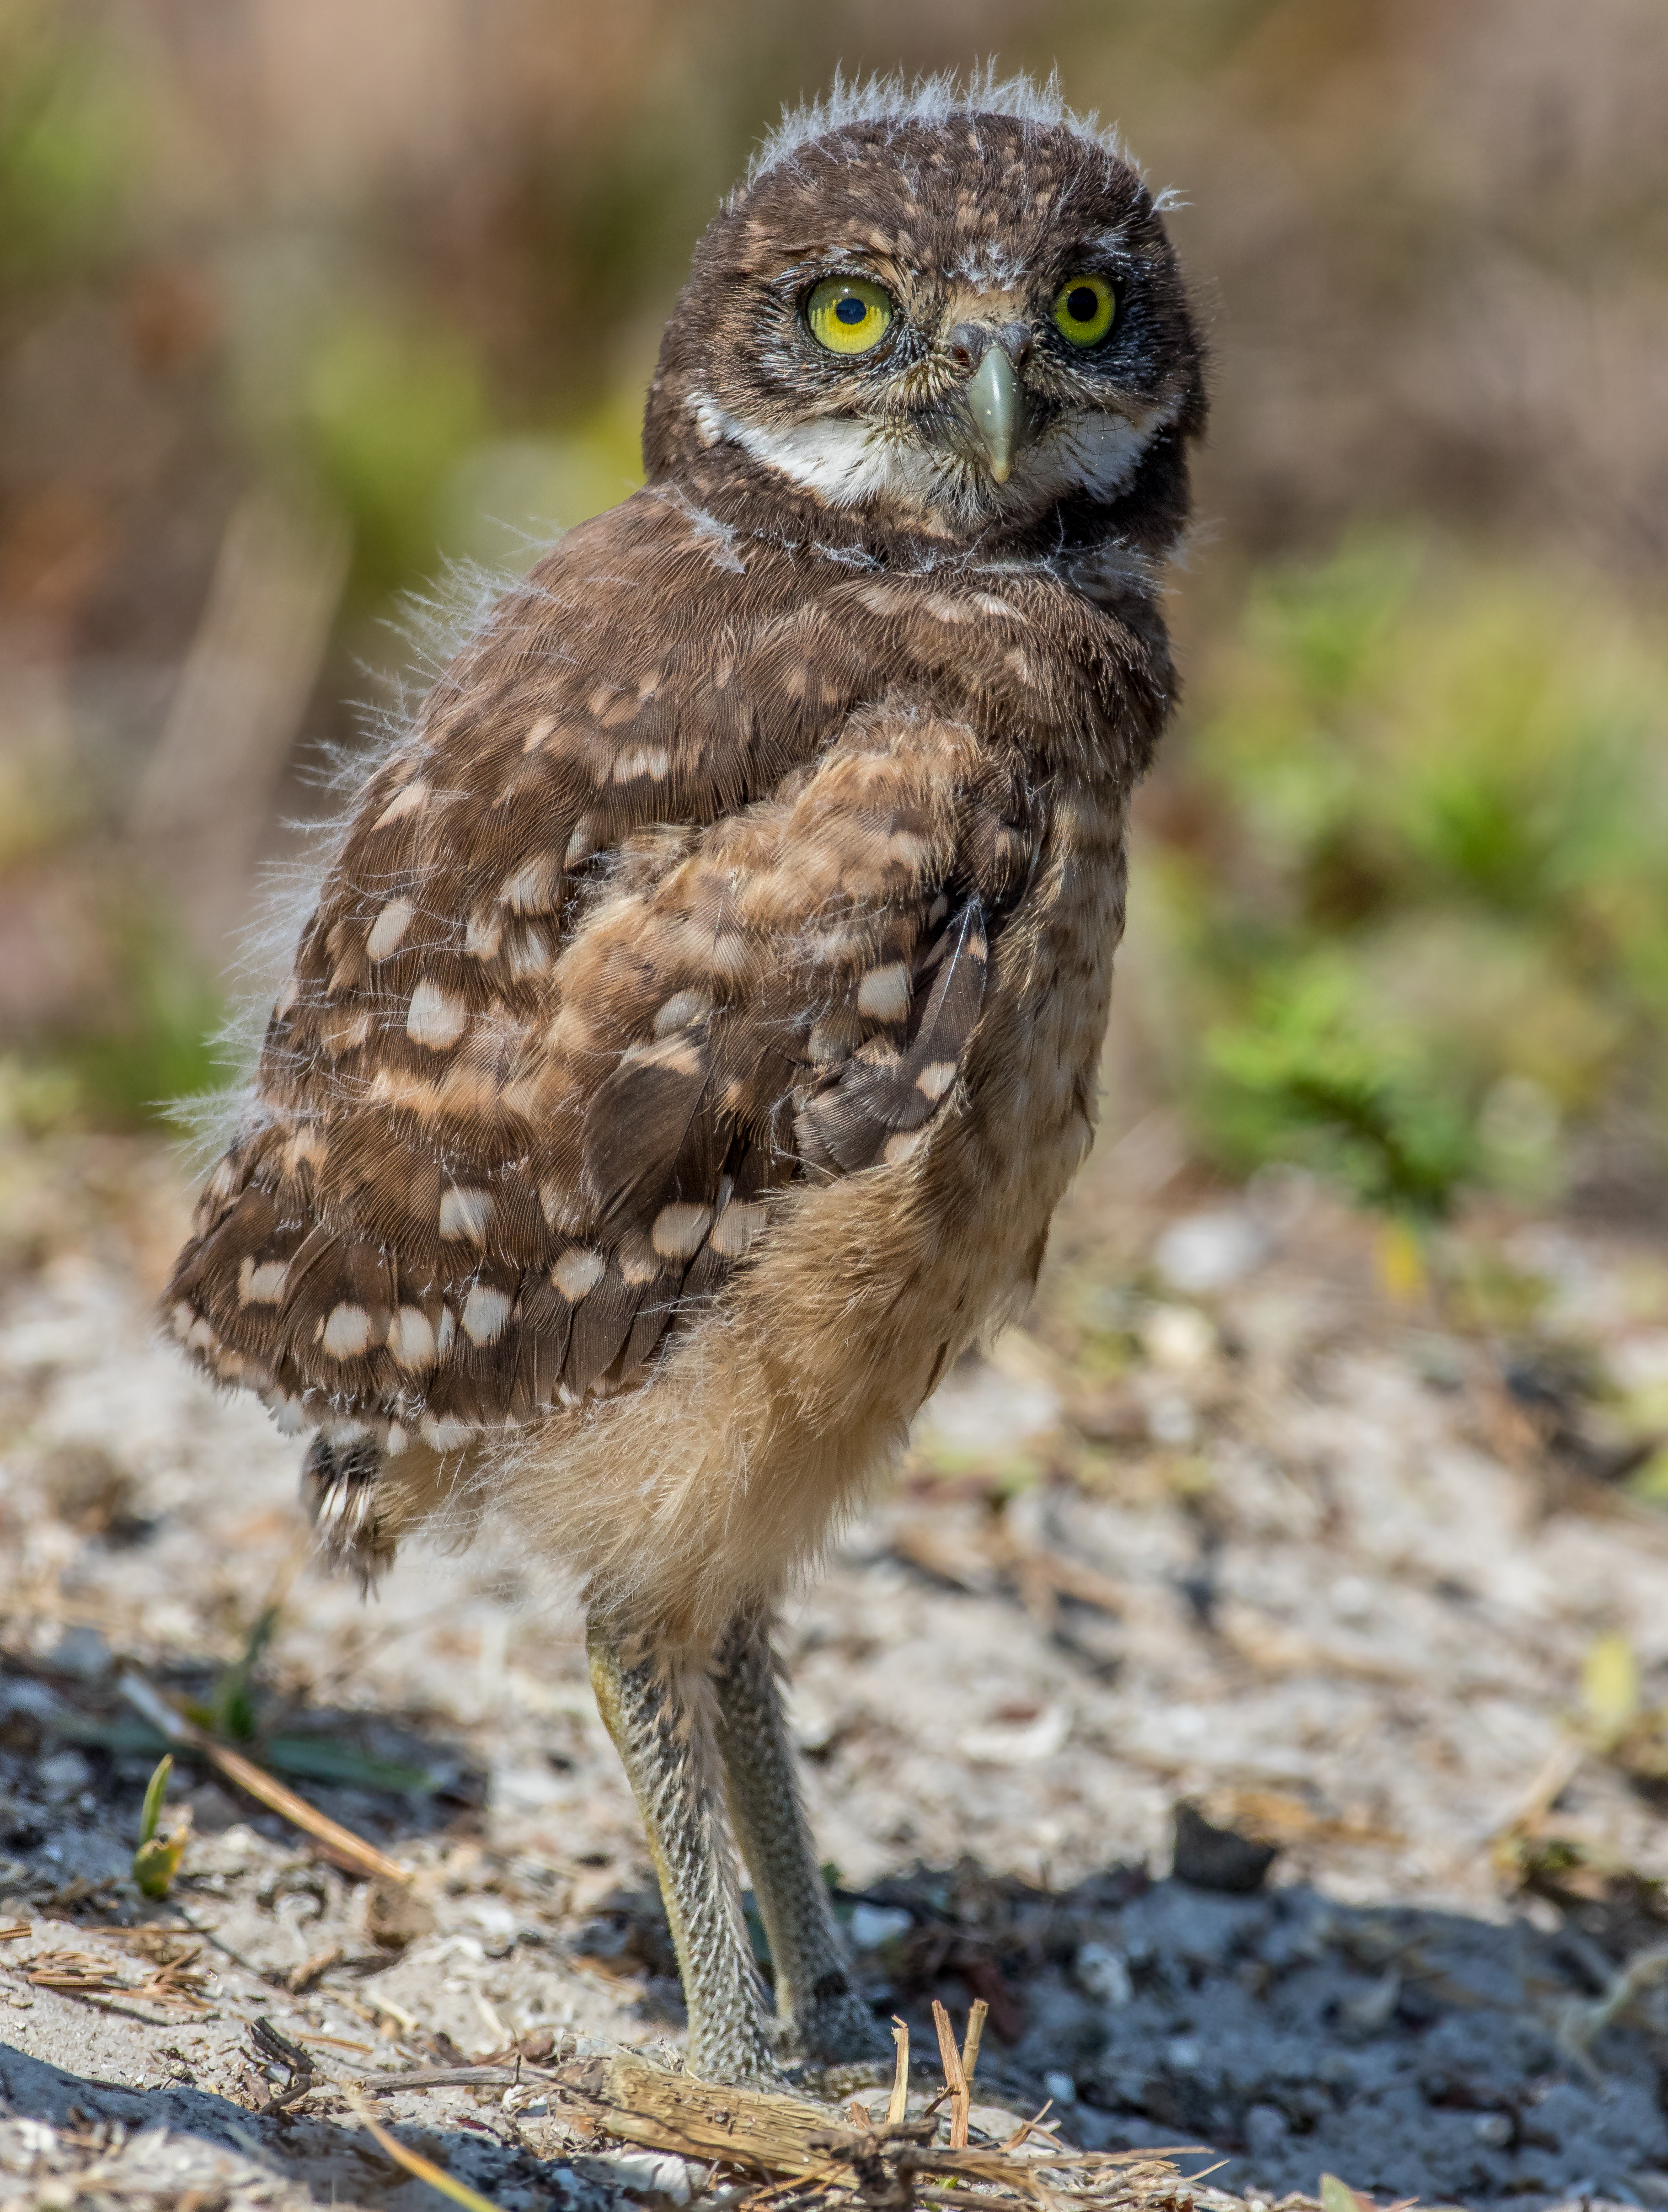
bird, wildlife, beak, owl, fauna, bird of prey, vertebrate, chick, florida, andymorffew, morffew, naturethroughthelens, marcoisland, burrowingowl, great grey owl